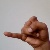
The image shows a hand gesture representing the letter 'J' in Indian Sign Language.